Boss Nigger

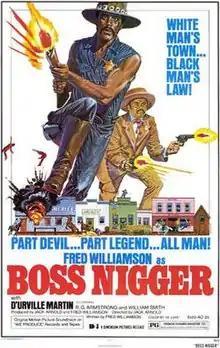
Theatrical poster

Boss Nigger (also known as Boss and The Black Bounty Killer) is a 1975 blaxploitation Western film directed by Jack Arnold, starring former football player Fred Williamson, who also wrote and co-produced the film. It is the first film for which Williamson was credited as screenwriter or producer.